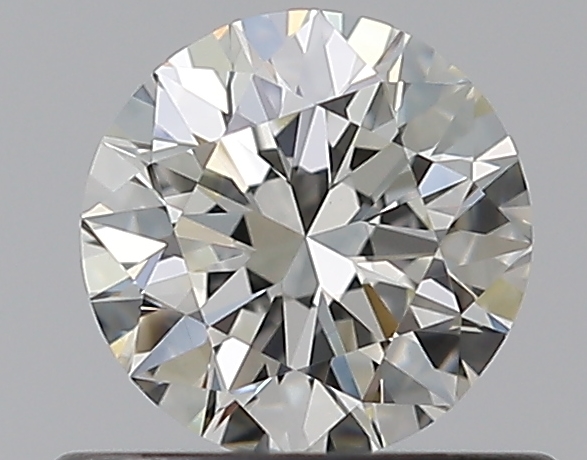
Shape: round
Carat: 0.5
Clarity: VVS2
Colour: J
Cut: VG
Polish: EX
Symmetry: VG
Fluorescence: M
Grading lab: GIA
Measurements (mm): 5.01 x 5.07 x 3.16